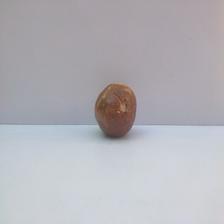
Size: Spoiled